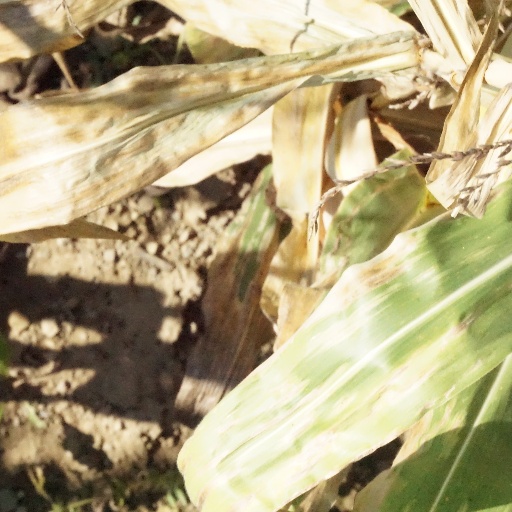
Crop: maize; corn